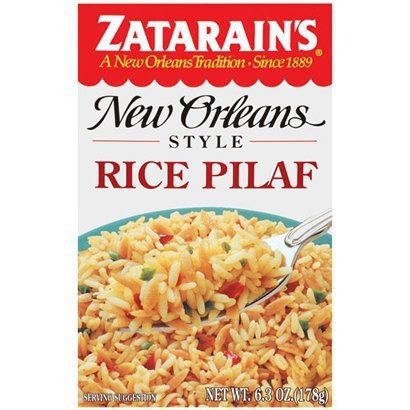
Item Name: Zatarain's New Orleans Style Rice Pilaf 7 oz (Pack of 12)
Bullet Point: 7 oz
Value: 84.0
Unit: Fl Oz

Price: 2.05